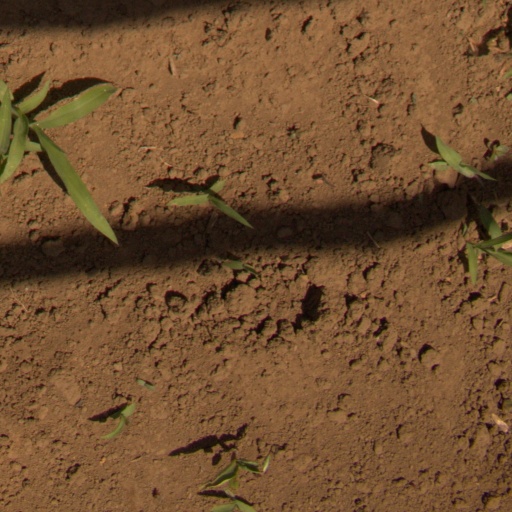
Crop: Jerusalem artichoke